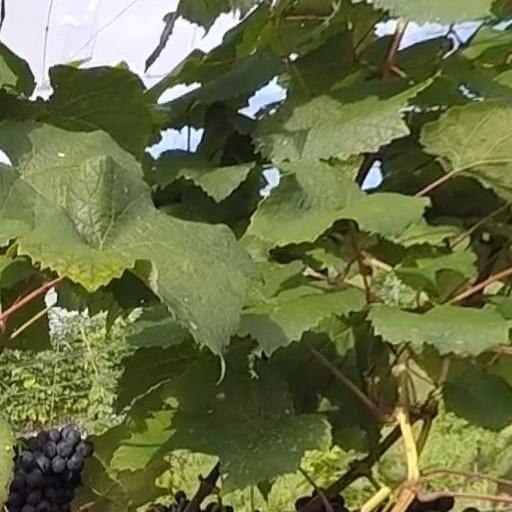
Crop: grape